Tignon law

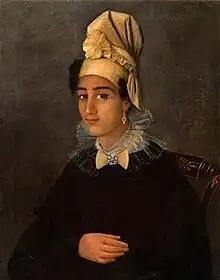
A young Creole woman in a tignon of her own creation. Note that the rosette in the tignon is repeated as either a brooch or in the linen at her neck. Painting from the Historic New Orleans Collection.

The "Code Noir", or black code, was a French law that restricted the lives of people of color living in French colonies. It had first been created to apply in the Caribbean colonies in 1685, but was extended to Louisiana in 1724. Spanish authorities instituted a similar law, first in 1769 and again in 1778. By 1786, Esteban Rodríguez Miró was the Spanish governor of Louisiana. He disliked actions some black women had taken, considering them to show "too much luxury in their bearing." White women began to urge Miró to act to restrict the fashion of non-whites.